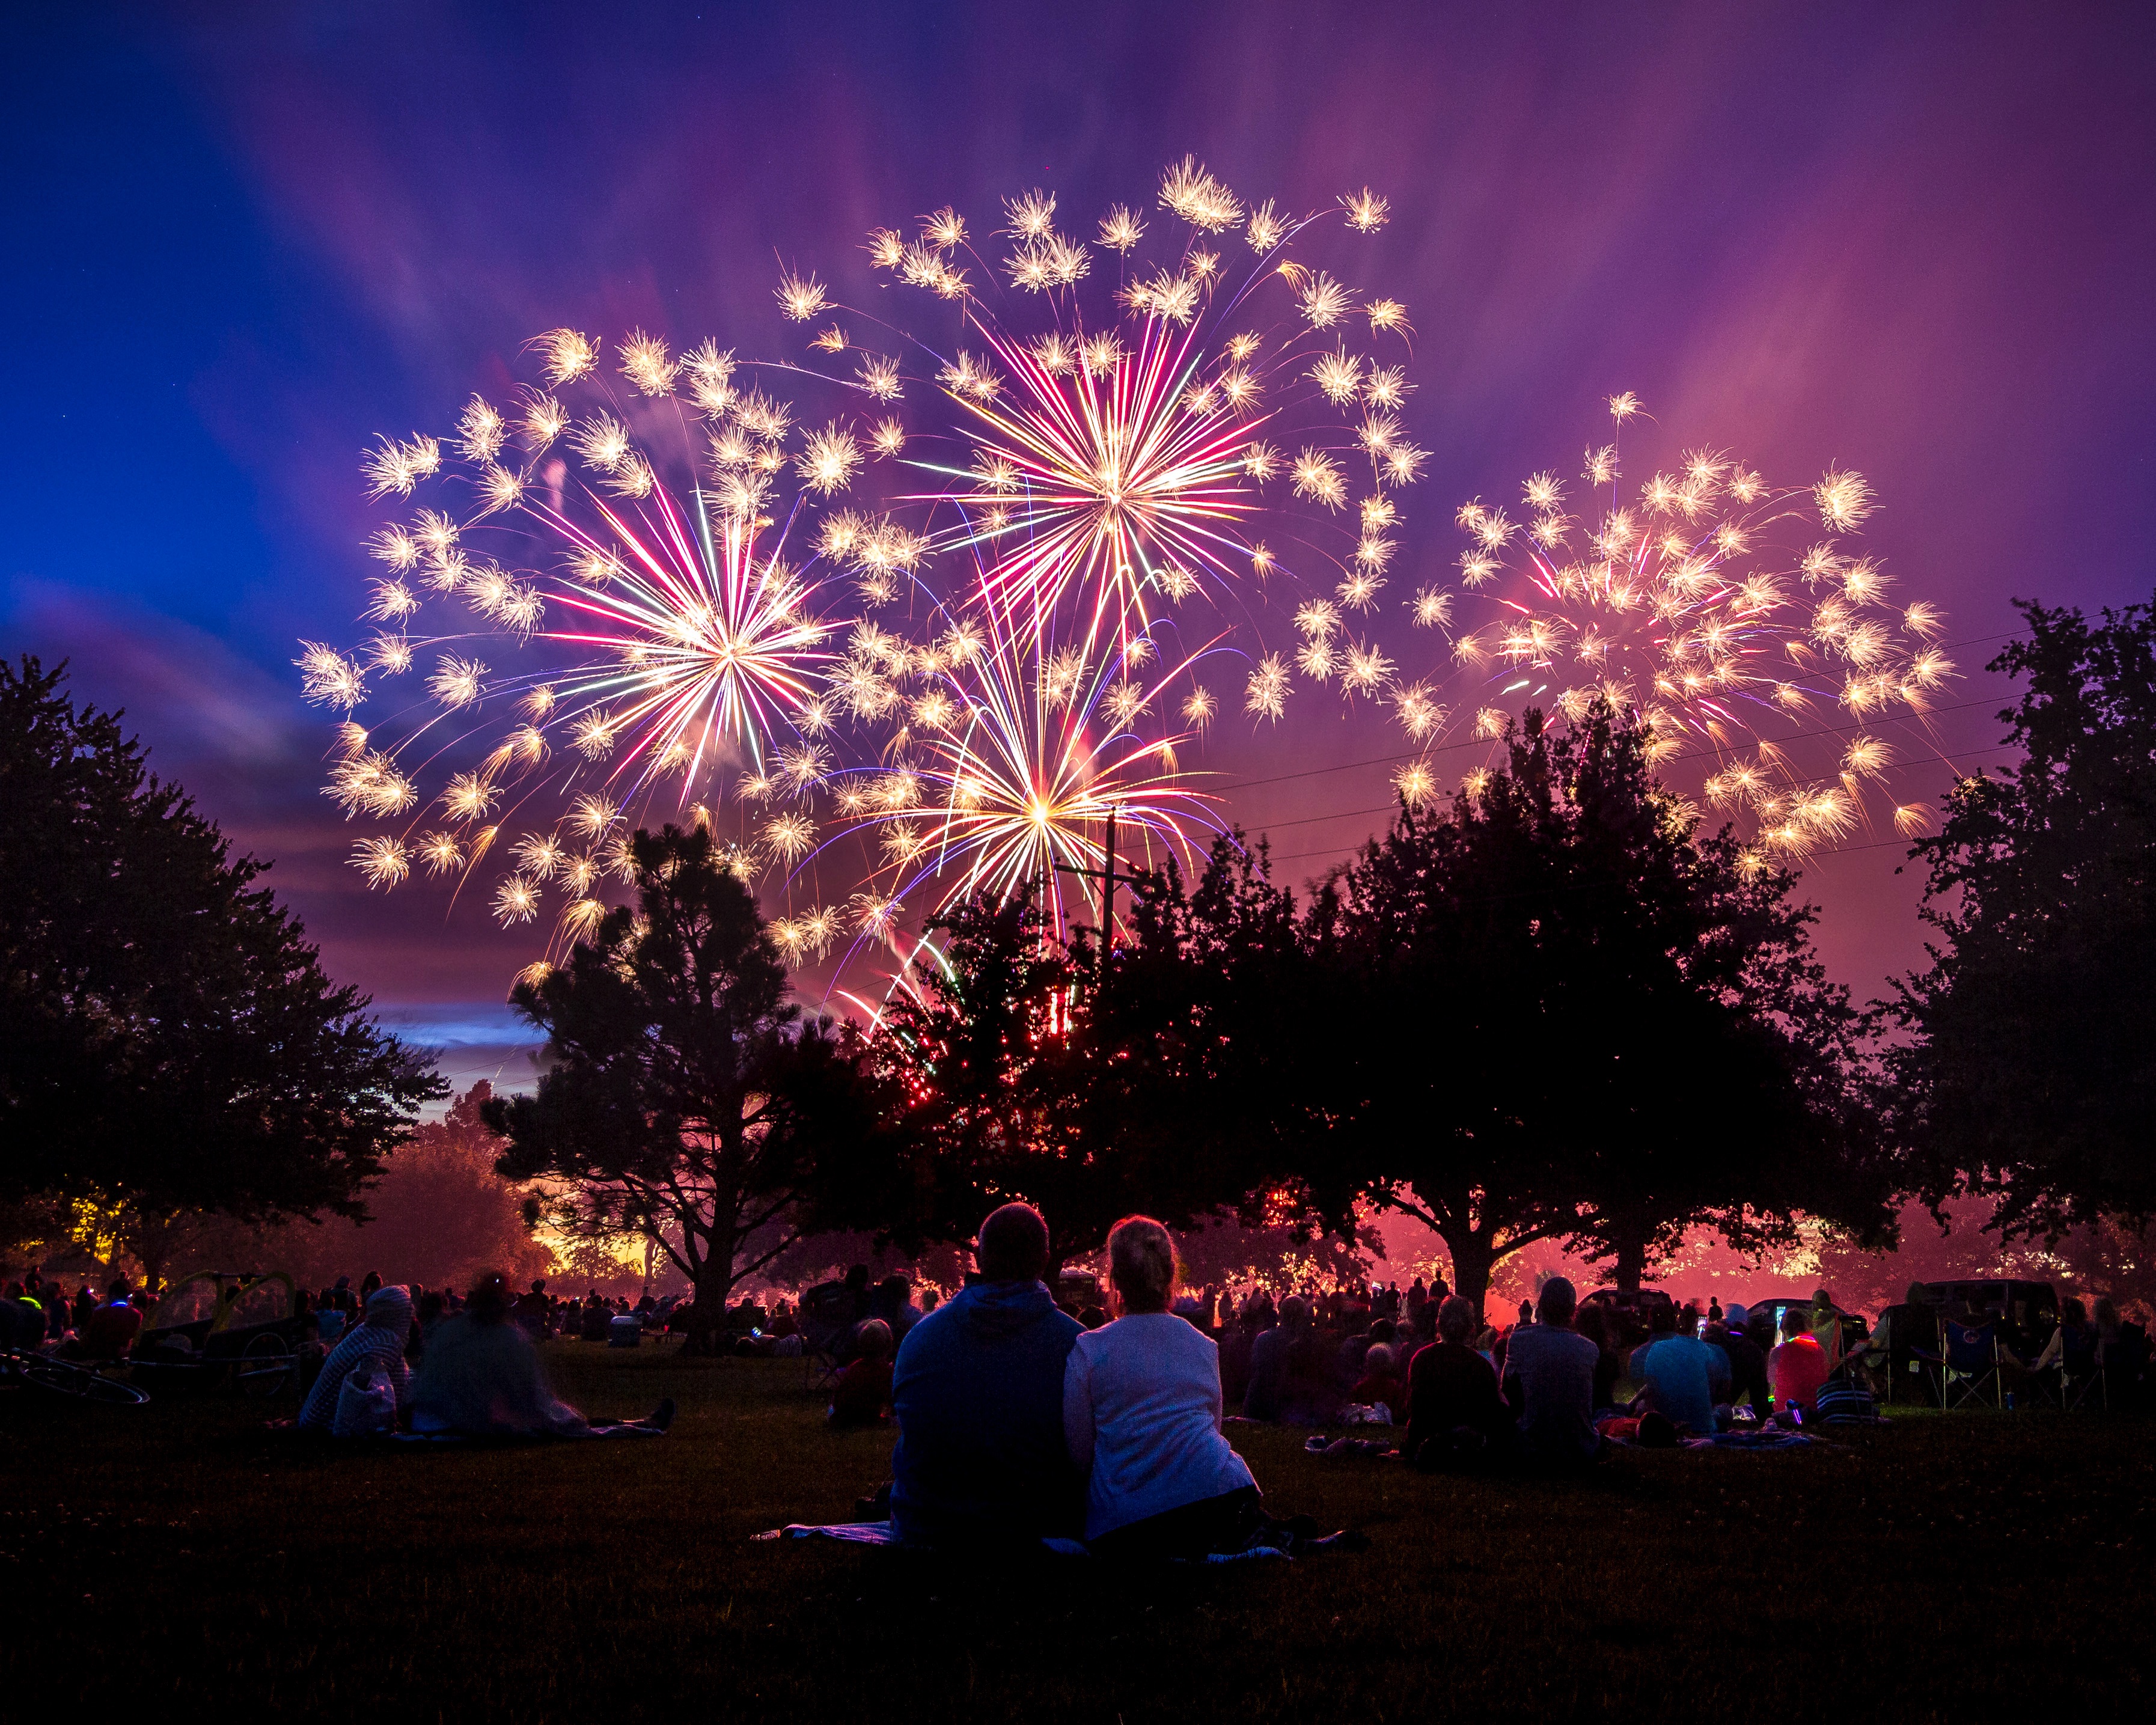
night, recreation, fireworks, event, outdoor recreation